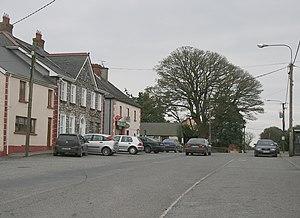
Kilcogy est un petit village et un townland au sud-ouest du comté de Cavan, en Irlande.